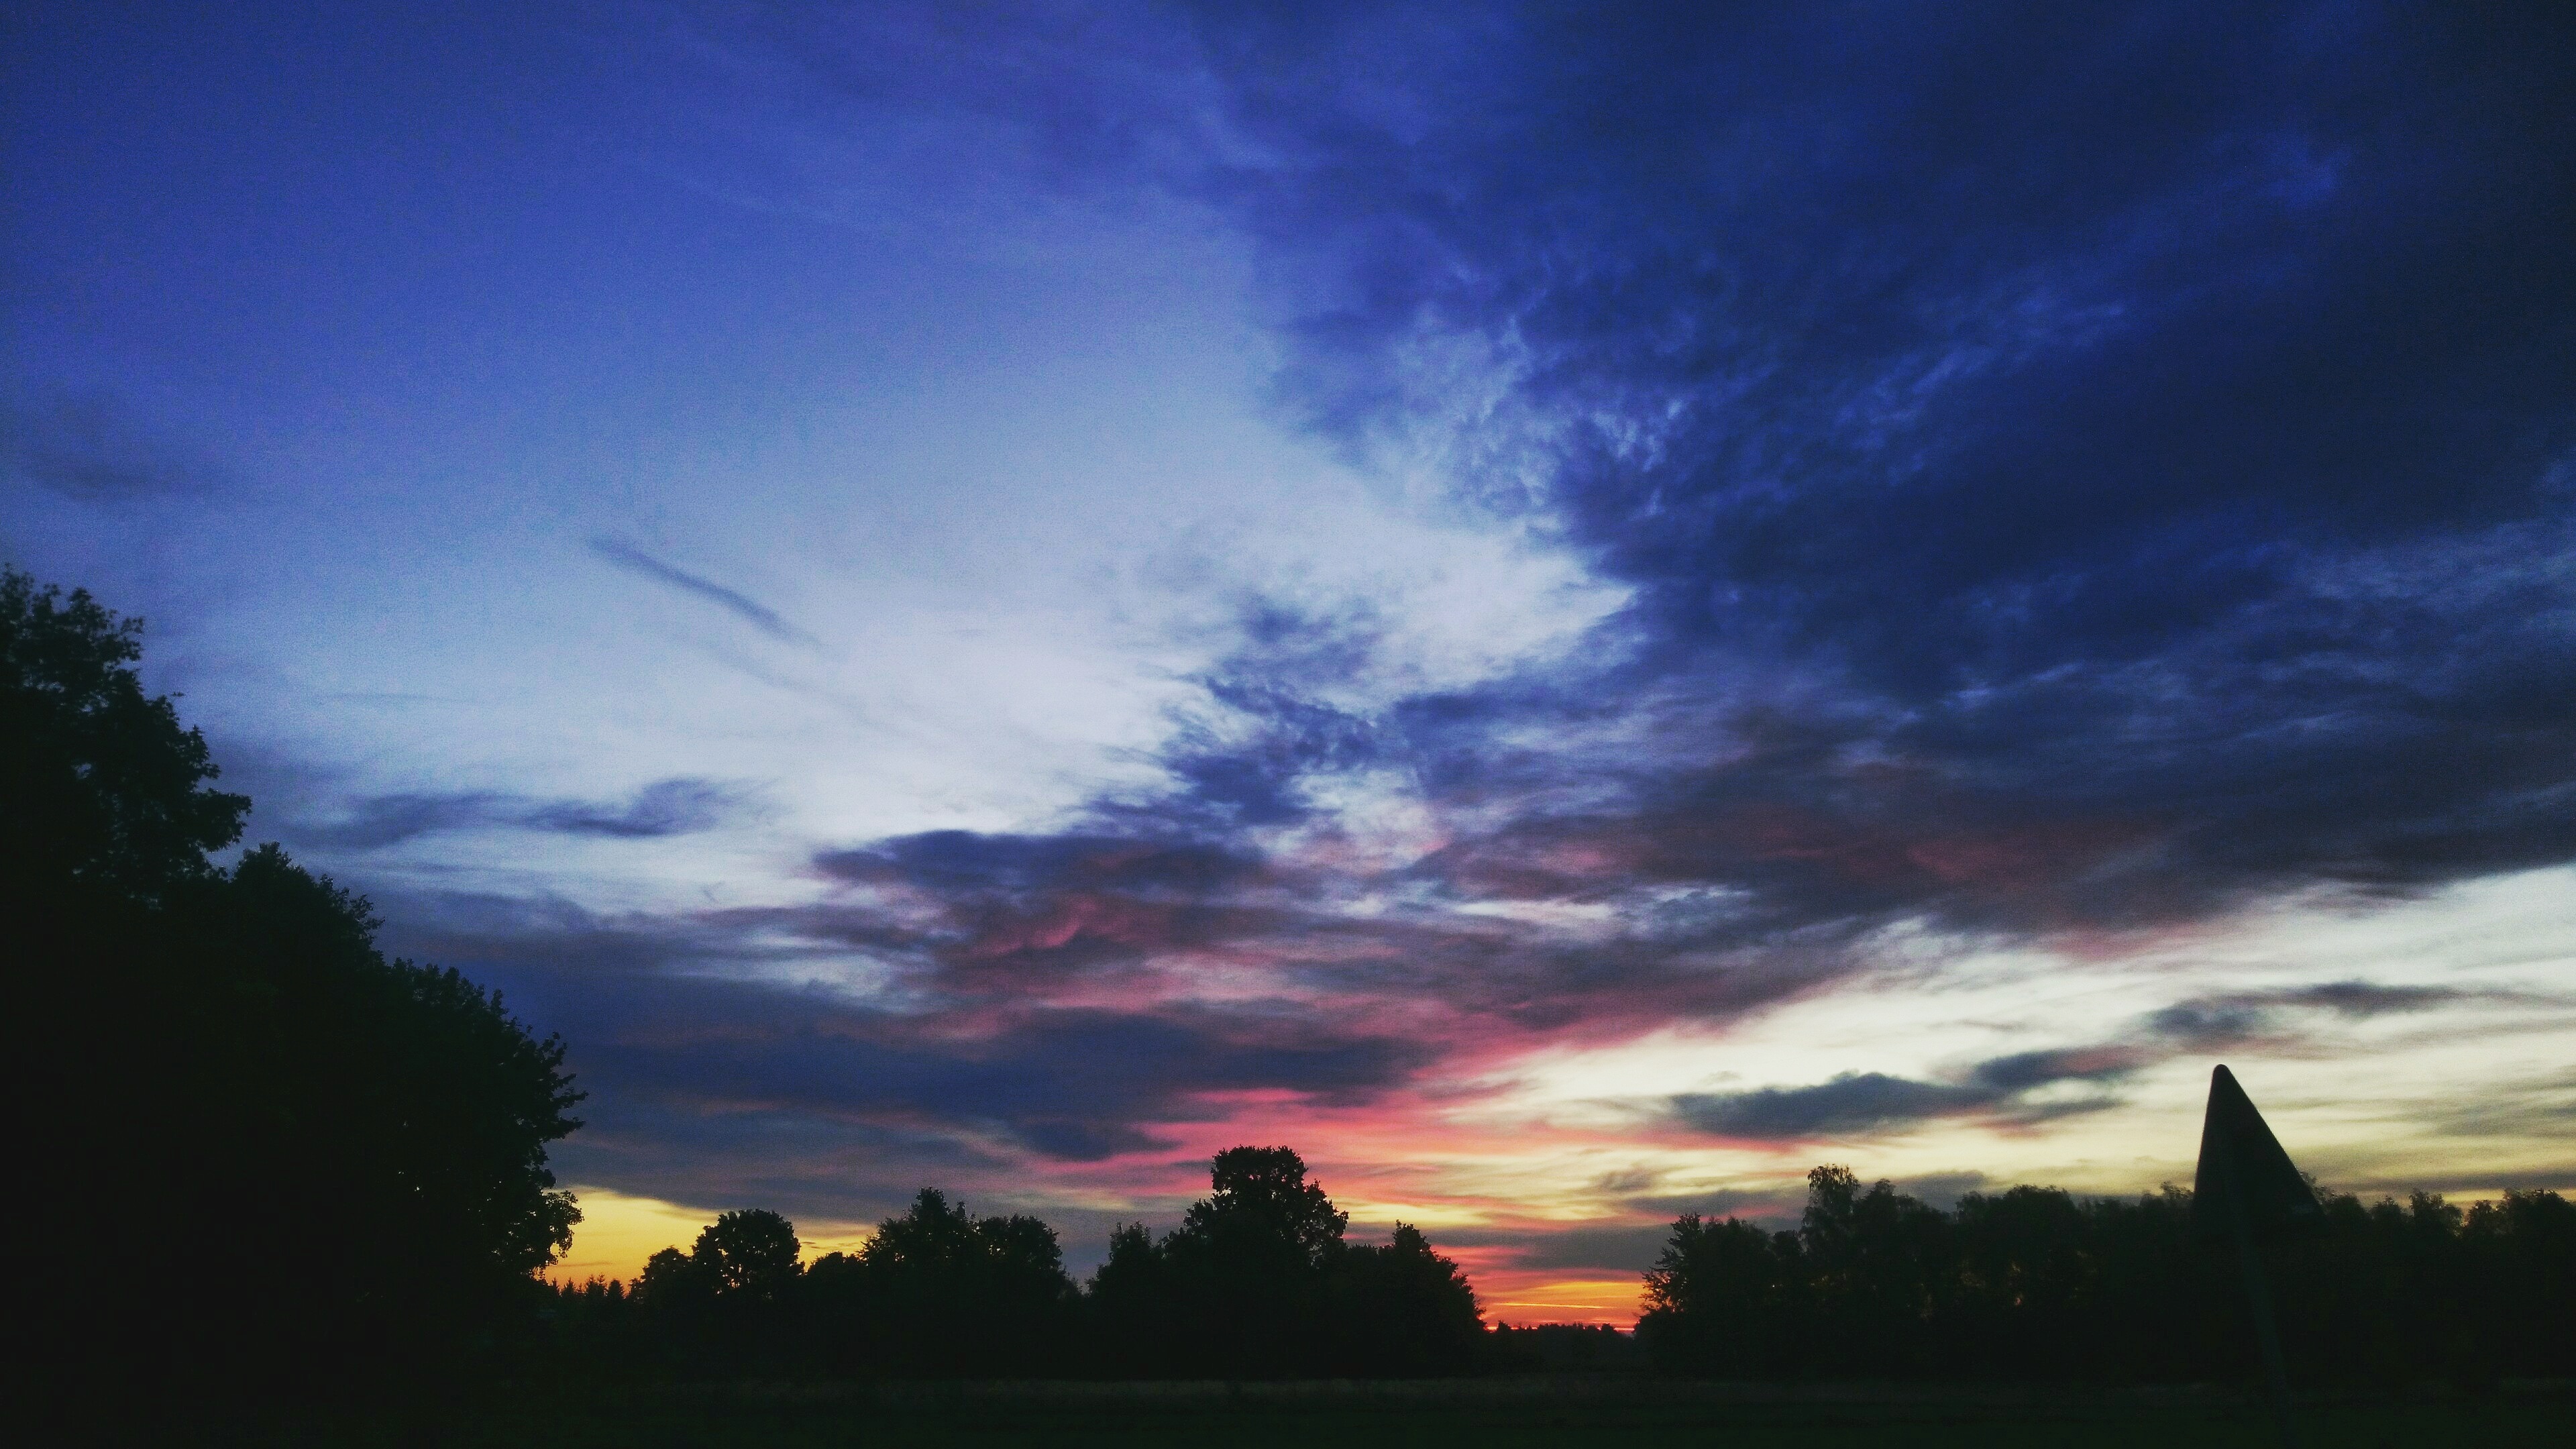
landscape, tree, nature, horizon, cloud, sky, sunrise, sunset, sunlight, morning, view, dawn, atmosphere, dusk, evening, autumn, cumulus, blue, blue sky, clouds, afterglow, the background, the beauty of nature, meteorological phenomenon, red sky at morning